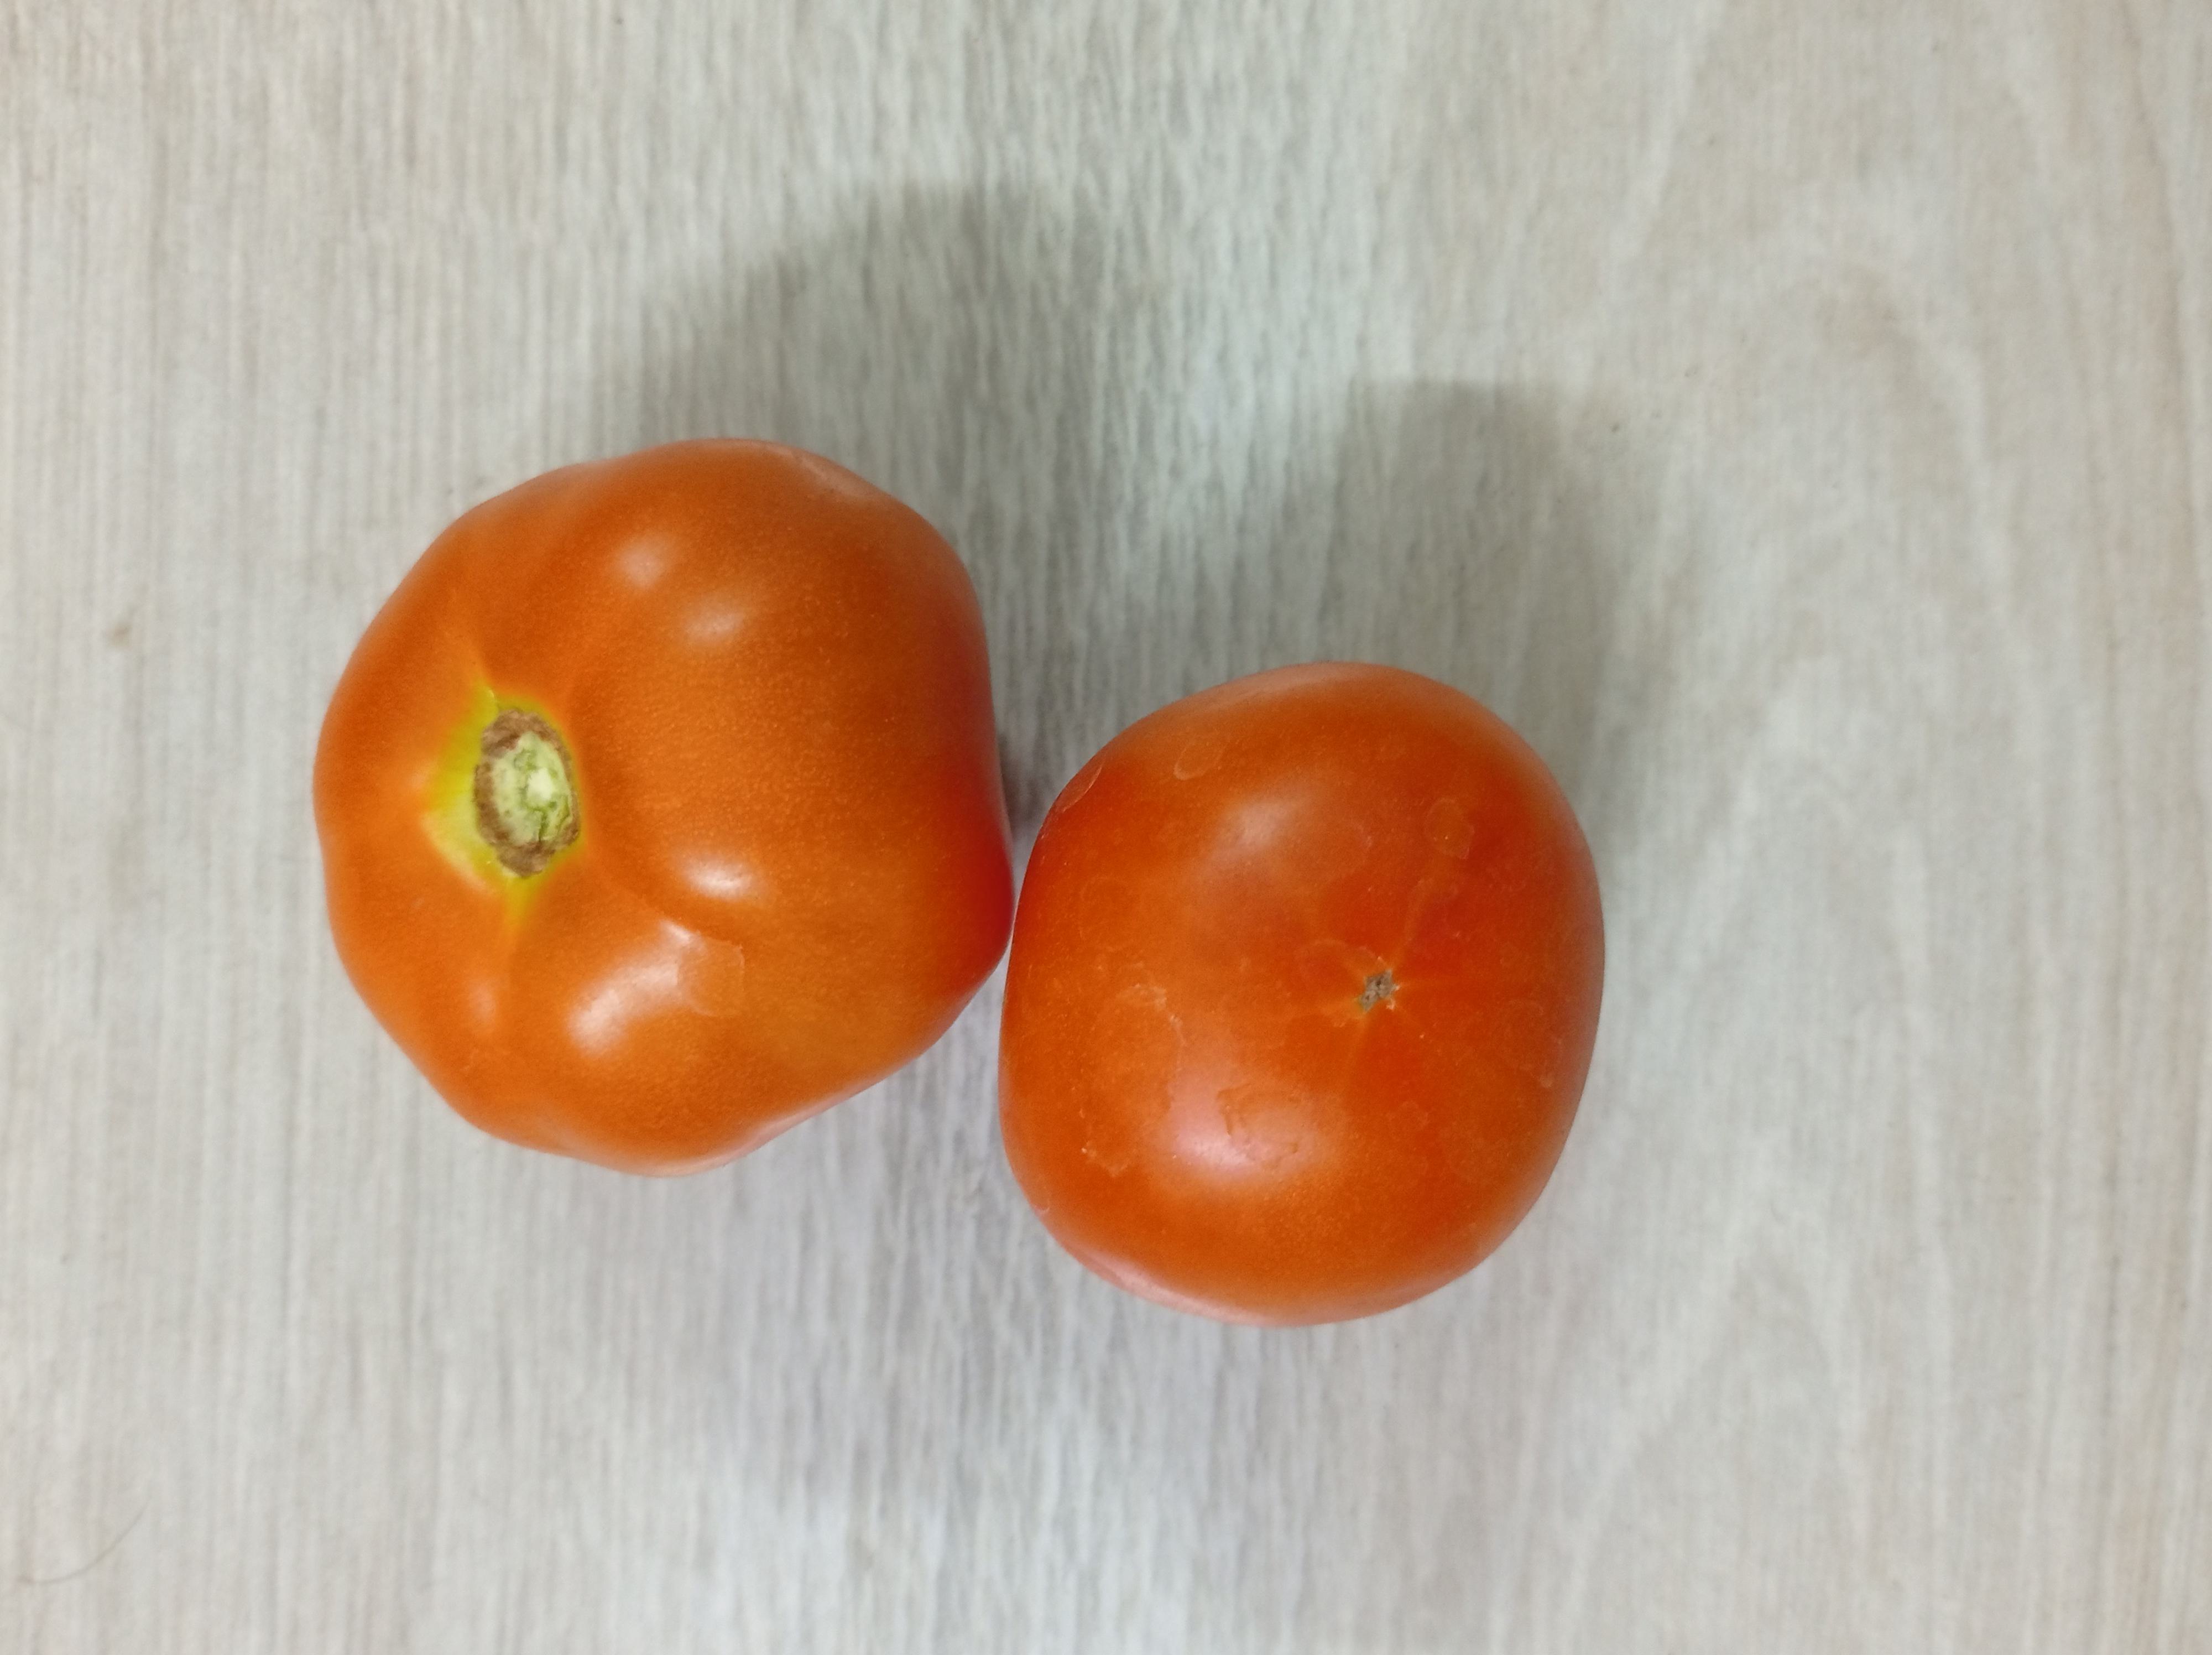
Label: Fresh